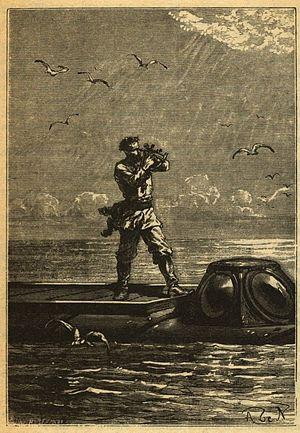
Les thèmes dans les ouvrages de Jules Verne sont nombreux. On peut citer le voyage, l'utopie, la science et le progrès comme thèmes majeurs. Le thème du voyage est traité sous forme de littérature géographique. Verne y développe les explorations d'endroits inconnus. Les univers utopiques et dystopiques tiennent aussi une place importante dans l'œuvre vernienne. On y rencontre de nombreuses cités idéales. La science et le progrès sont une constante dans les écrits verniens. De la fusée au sous-marin, les protagonistes emploient très souvent des engins technologiques voire futuristes.